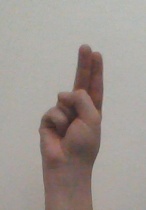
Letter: taa